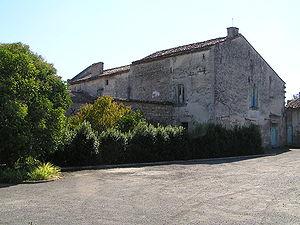
maisons à Champmillon
Champmillon est une commune du Sud-Ouest de la France, située dans le département de la Charente.